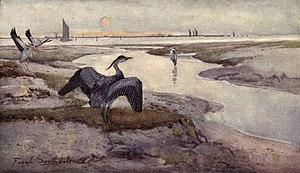
La Breydon Water est un Site d'intérêt scientifique particulier de 514,4 ha près de Great Yarmouth, dans le comté de Norfolk, en Grande-Bretagne.